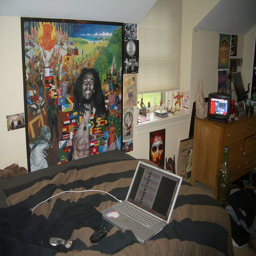
THERE IS A LAPT TOP THAT IS SITTING ON THE BED
A bedroom has a large poster on the wall.
A laptop sitting on a bed near a picture of Bob Marley.
A laptop on a bed with a picture of a Reggae man behind it.
A picture stacked with distinctive sorts of things all around.